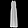
Label: Dress